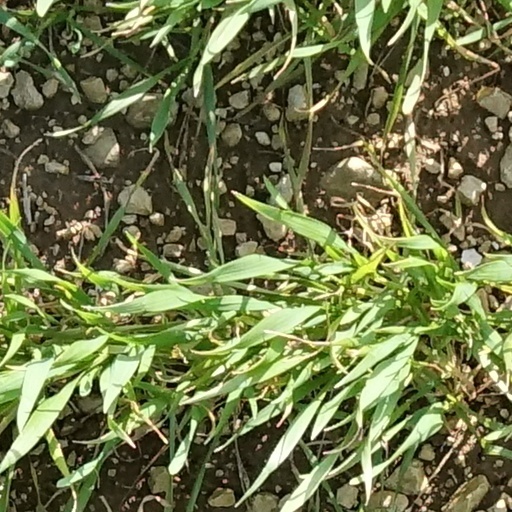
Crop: wheat